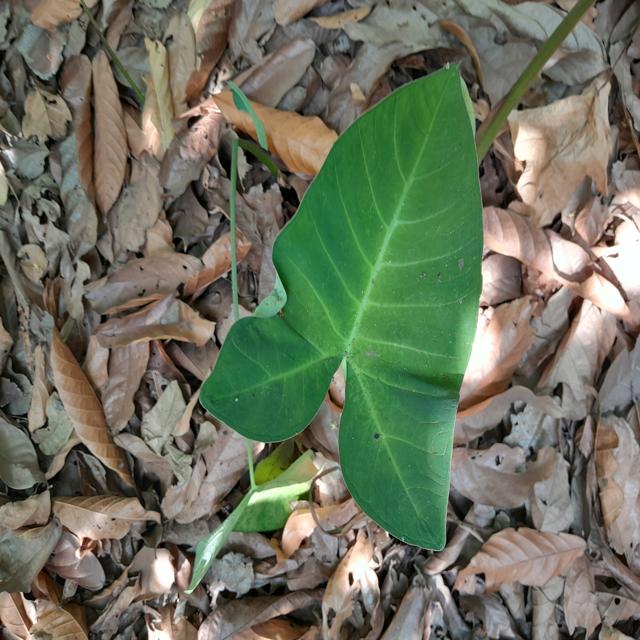
Label: Healthy